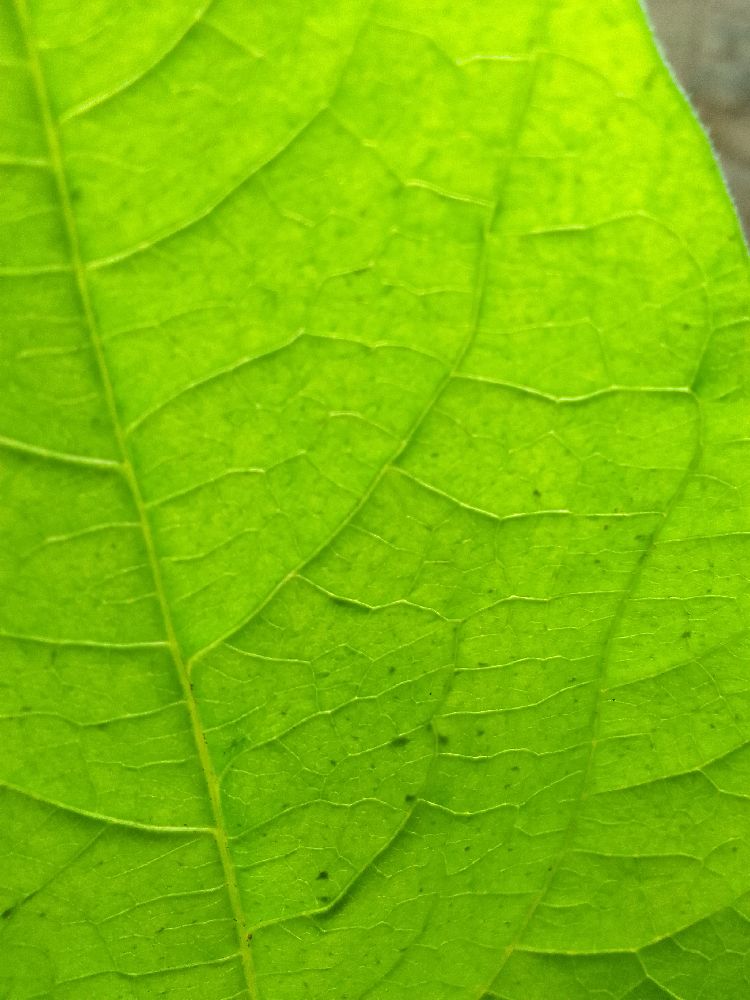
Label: healthy